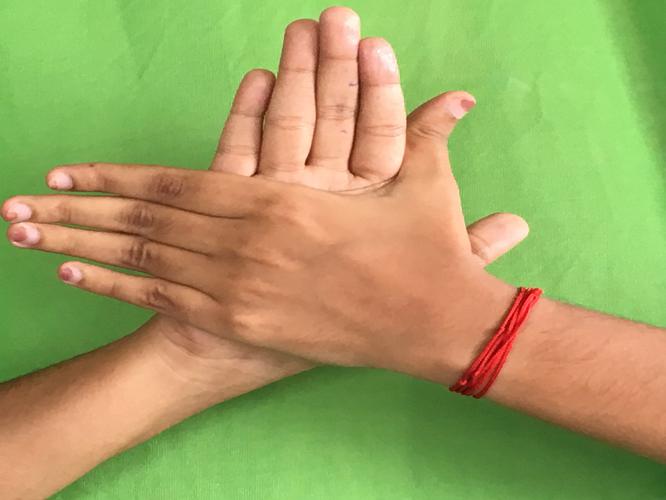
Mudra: Chakra
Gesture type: double_hand